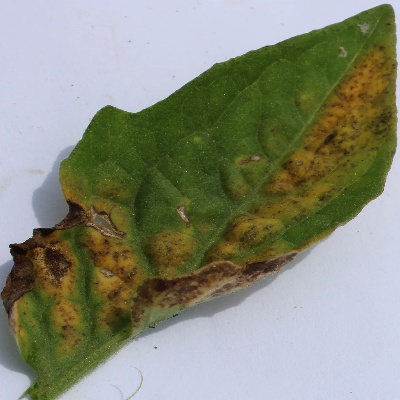
Crop: Tomato
Condition: leaf blight